Chiangrai United F.C.

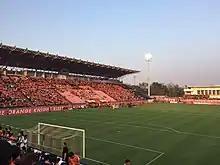
United Stadium of Chiangrai in 2017

Chiangrai United's home ground is the United Stadium of Chiangrai, which has also been known as the Singha Chiangrai Stadium since October 2021 due to sponsorship commitments. The stadium is situated in Chiang Rai Province, Thailand. The Stadium is near Mae Fah Luang International Airport and has a capacity of 11,354 people.